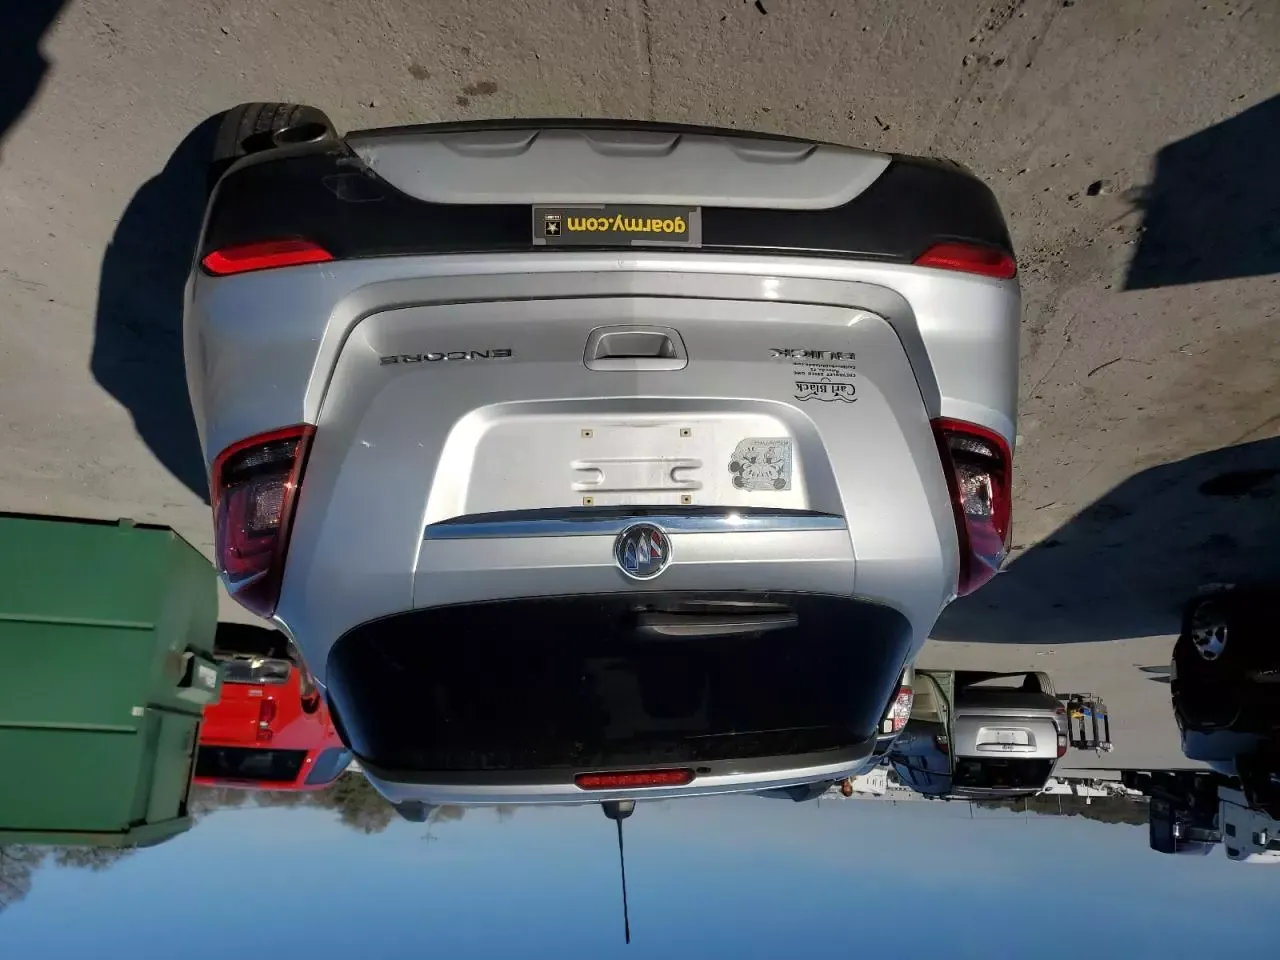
Aucun dommage détecté.
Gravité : aucun